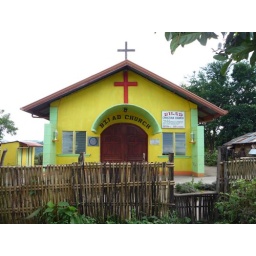
Fluorescent green and yellow church built by Korean Missionaries.